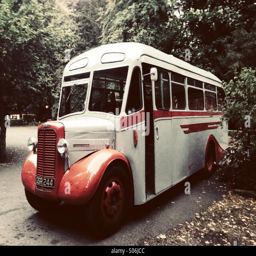
vintage bus in the woods